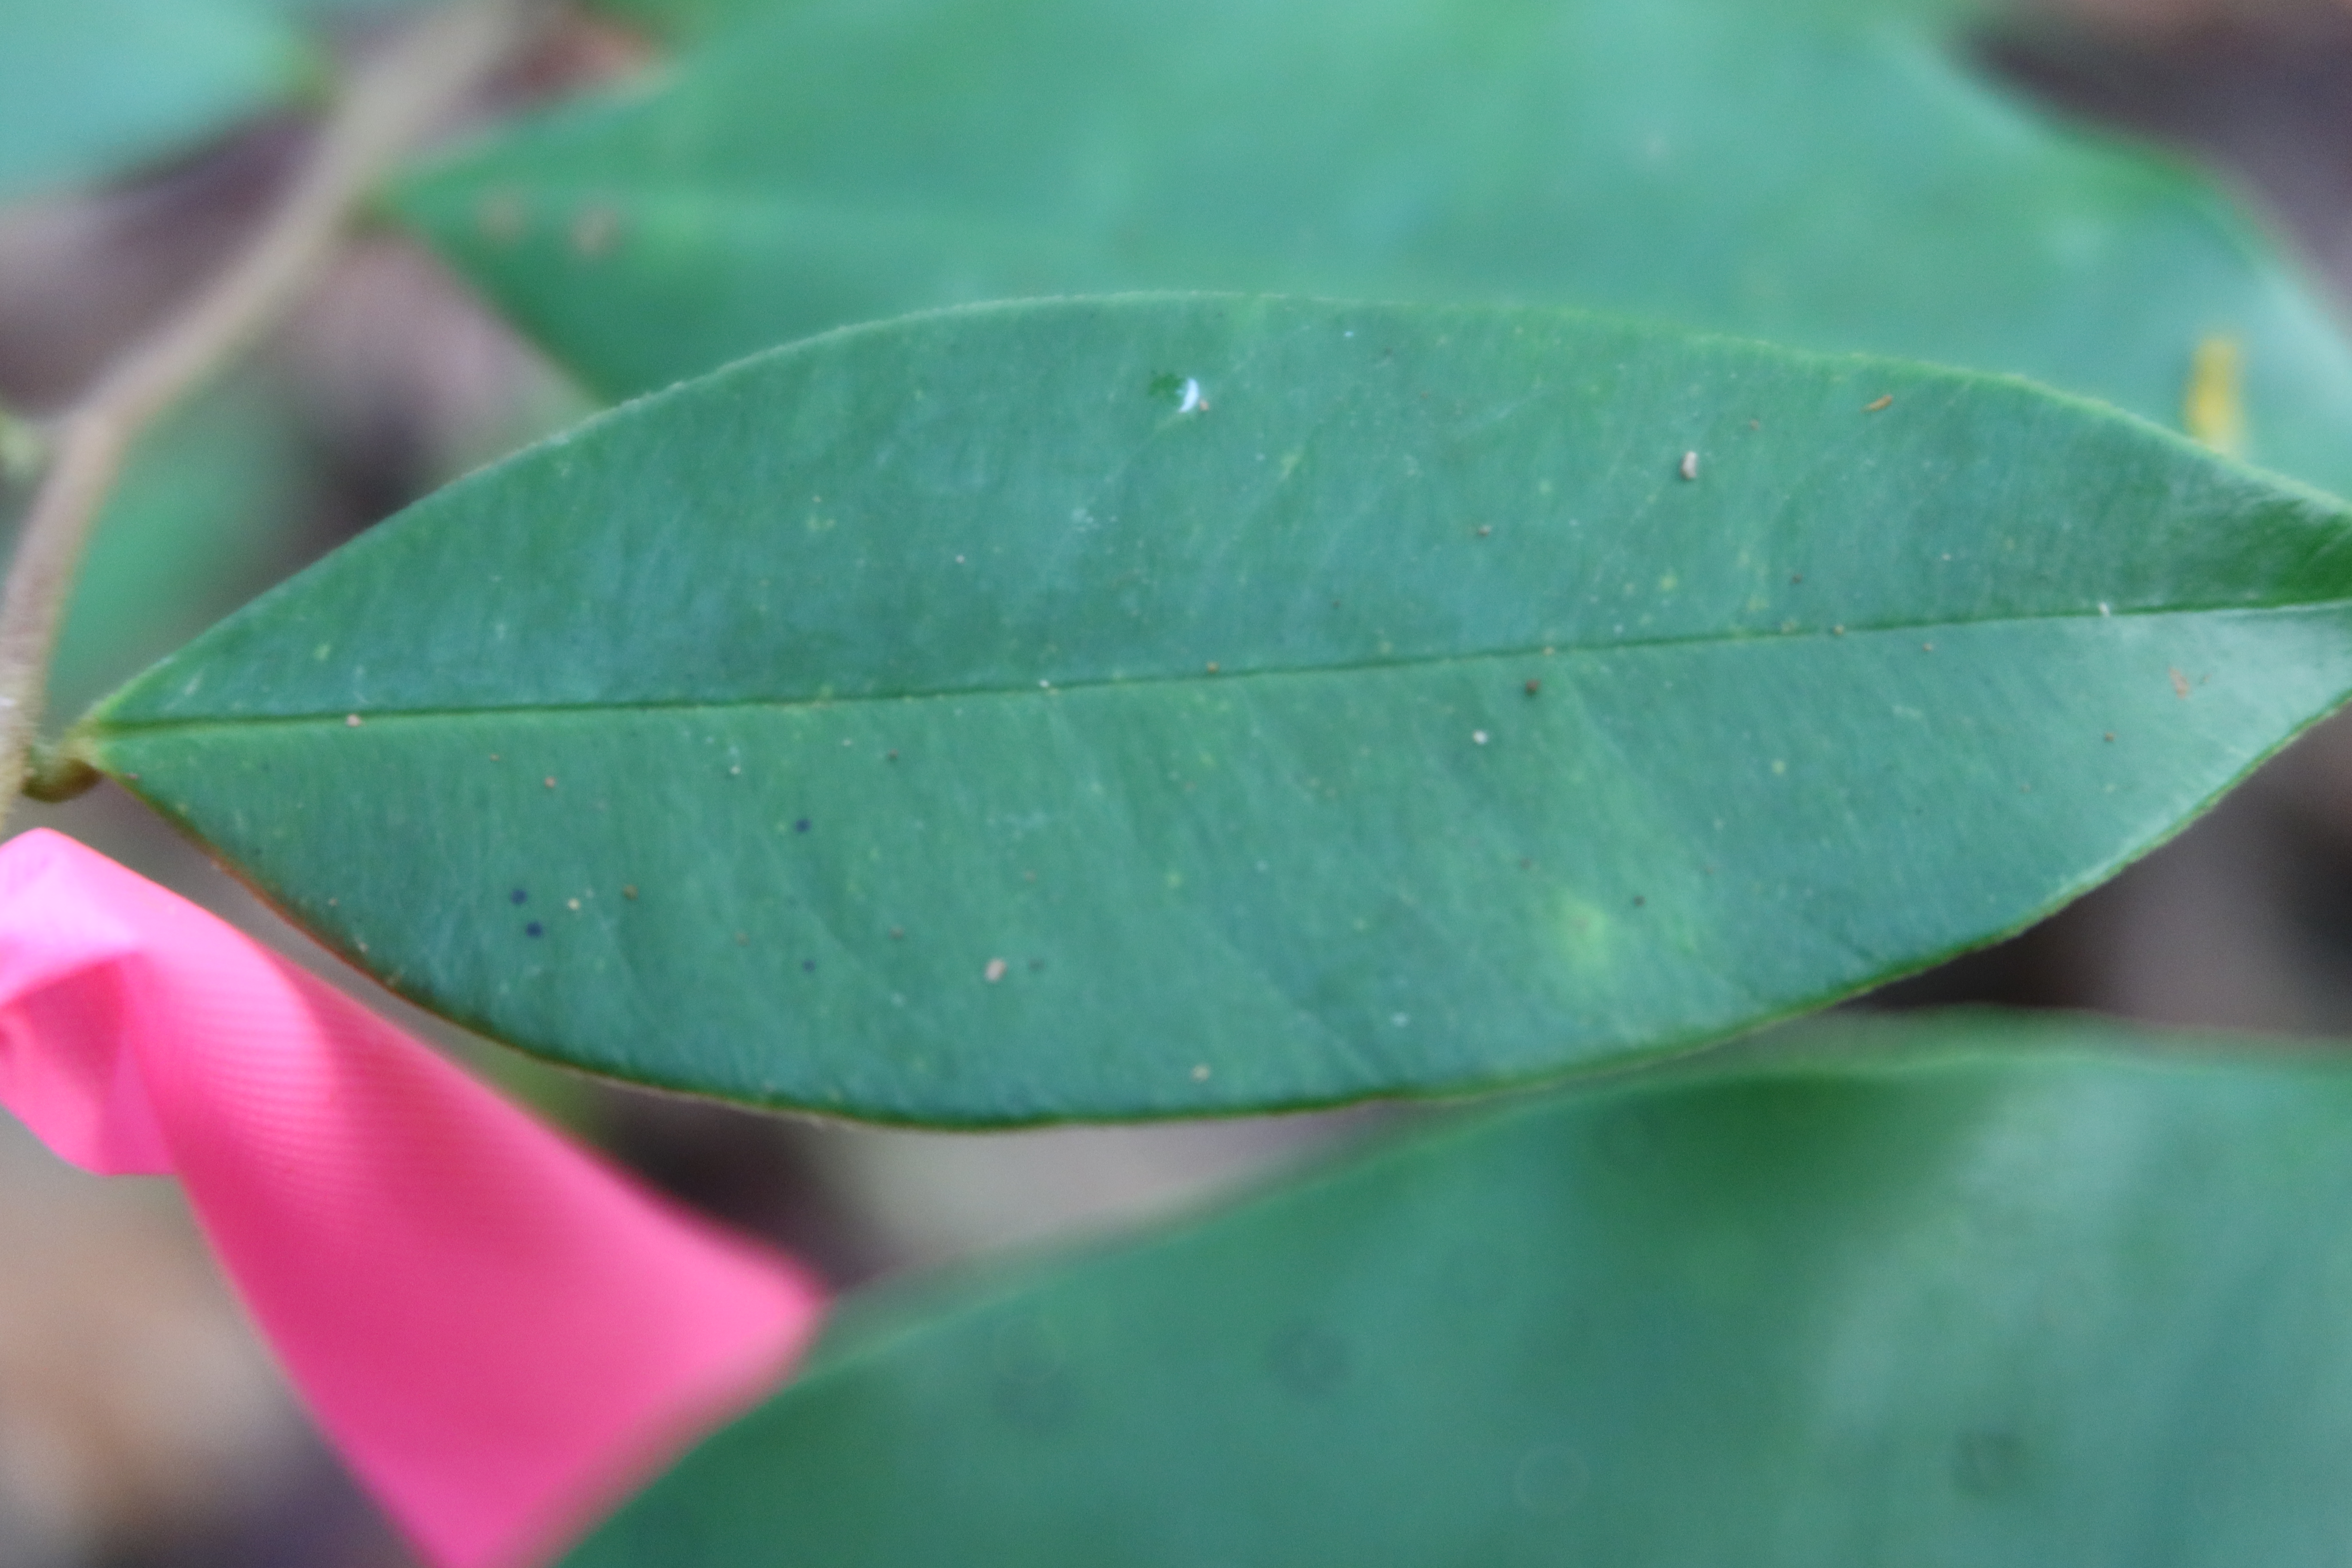
Label: Black spots